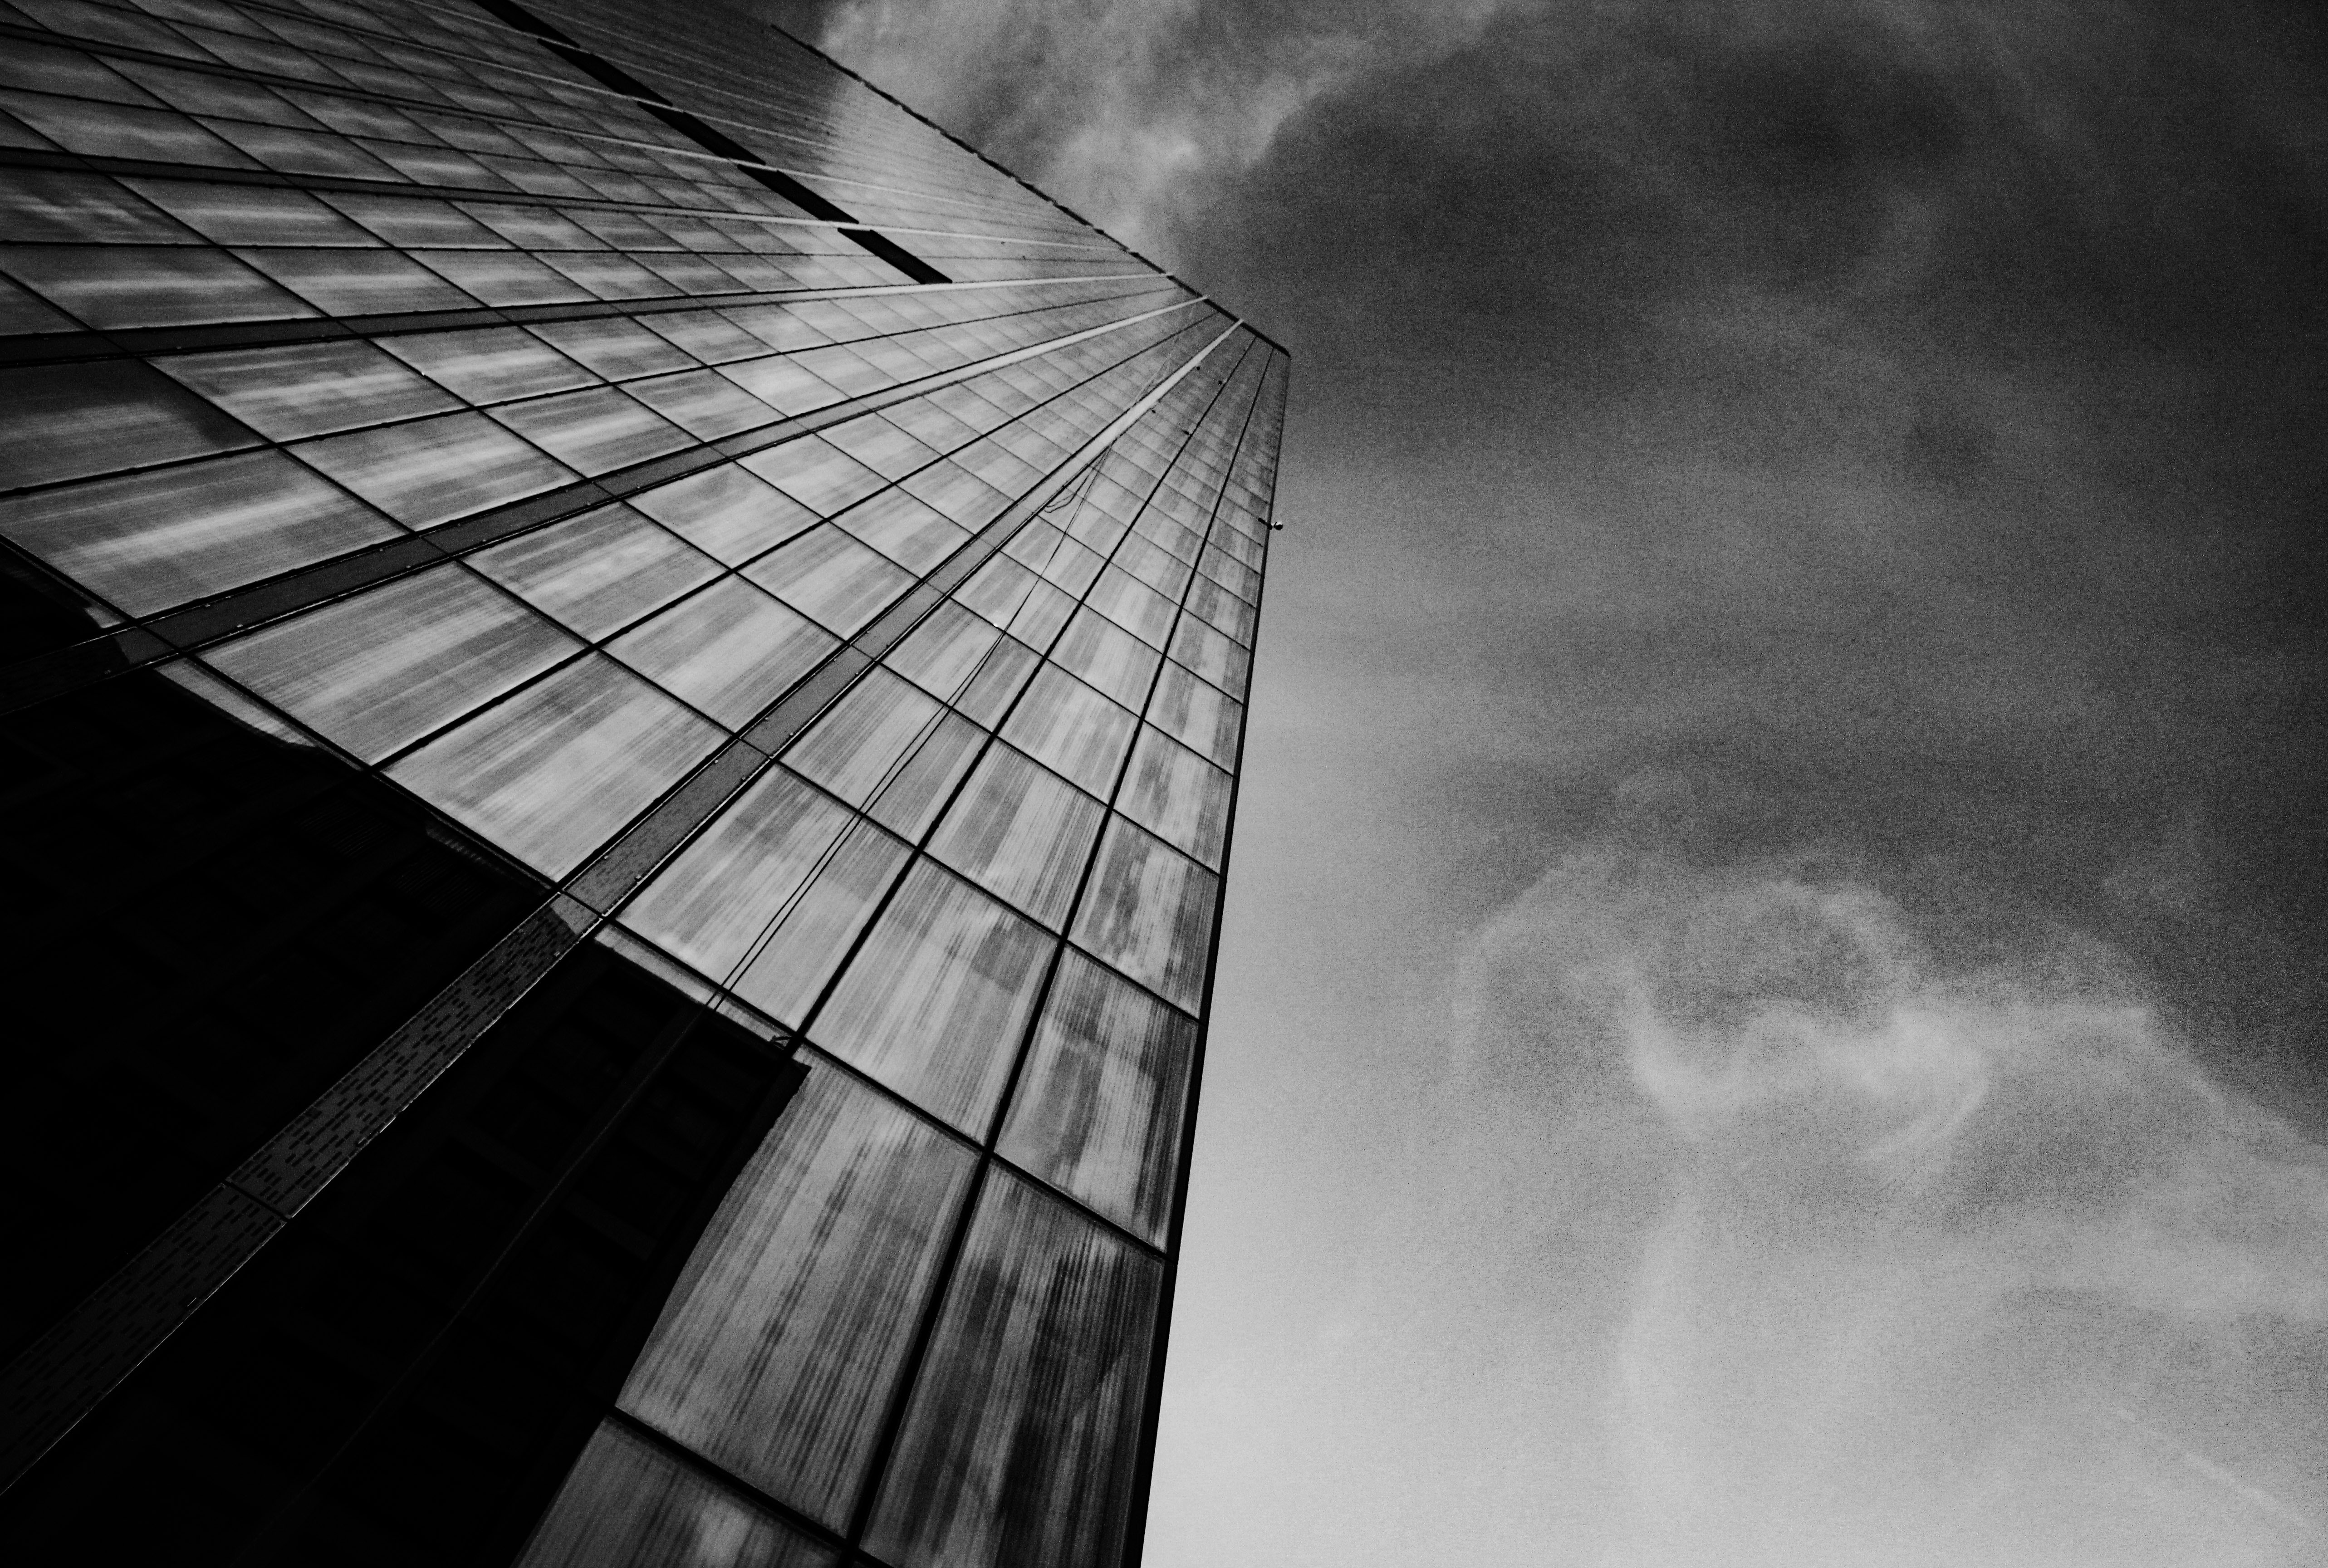
black, white, sky, black and white, architecture, monochrome photography, daytime, monochrome, skyscraper, cloud, urban area, line, water, reflection, stock photography, photography, atmosphere, tower block, metropolitan area, city, building, tower, style